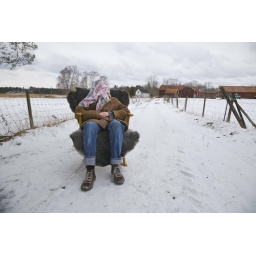
Young man sitting in a rocking chair in a snowy country lane.